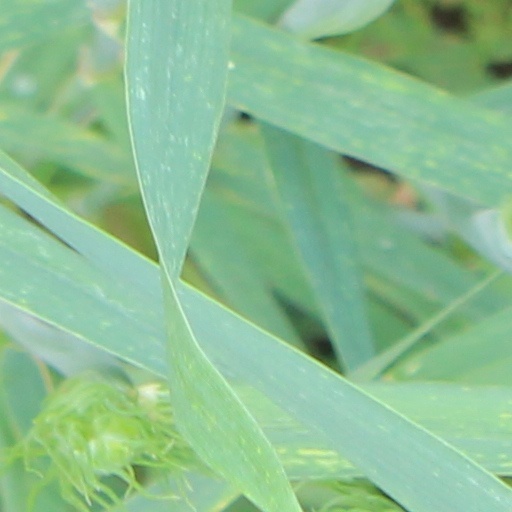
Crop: wheat